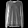
Label: Pullover